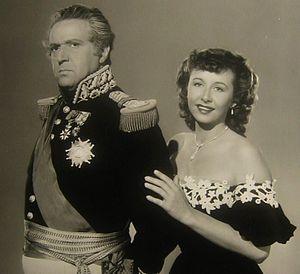
Vera Ralston est une actrice d'origine tchèque, de son vrai nom Věra Helena Hrubá, née le 12 juillet 1919 à Prague, morte le 9 février 2003 à Santa Barbara.
Le Bagarreur du Kentucky est un western américain réalisé par George Waggner, sorti en 1949.